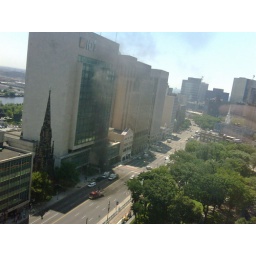
a transformer exploded in a building across the street from us